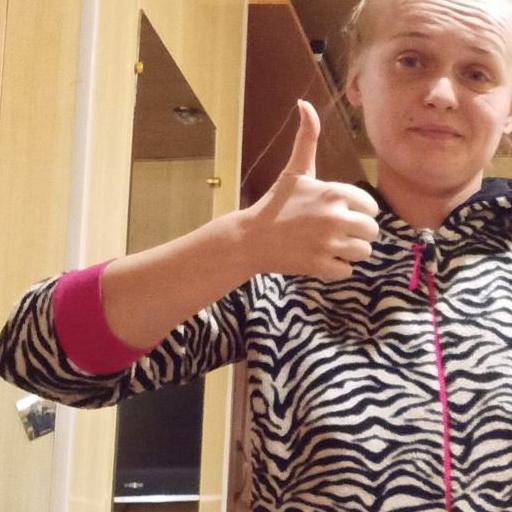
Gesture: like